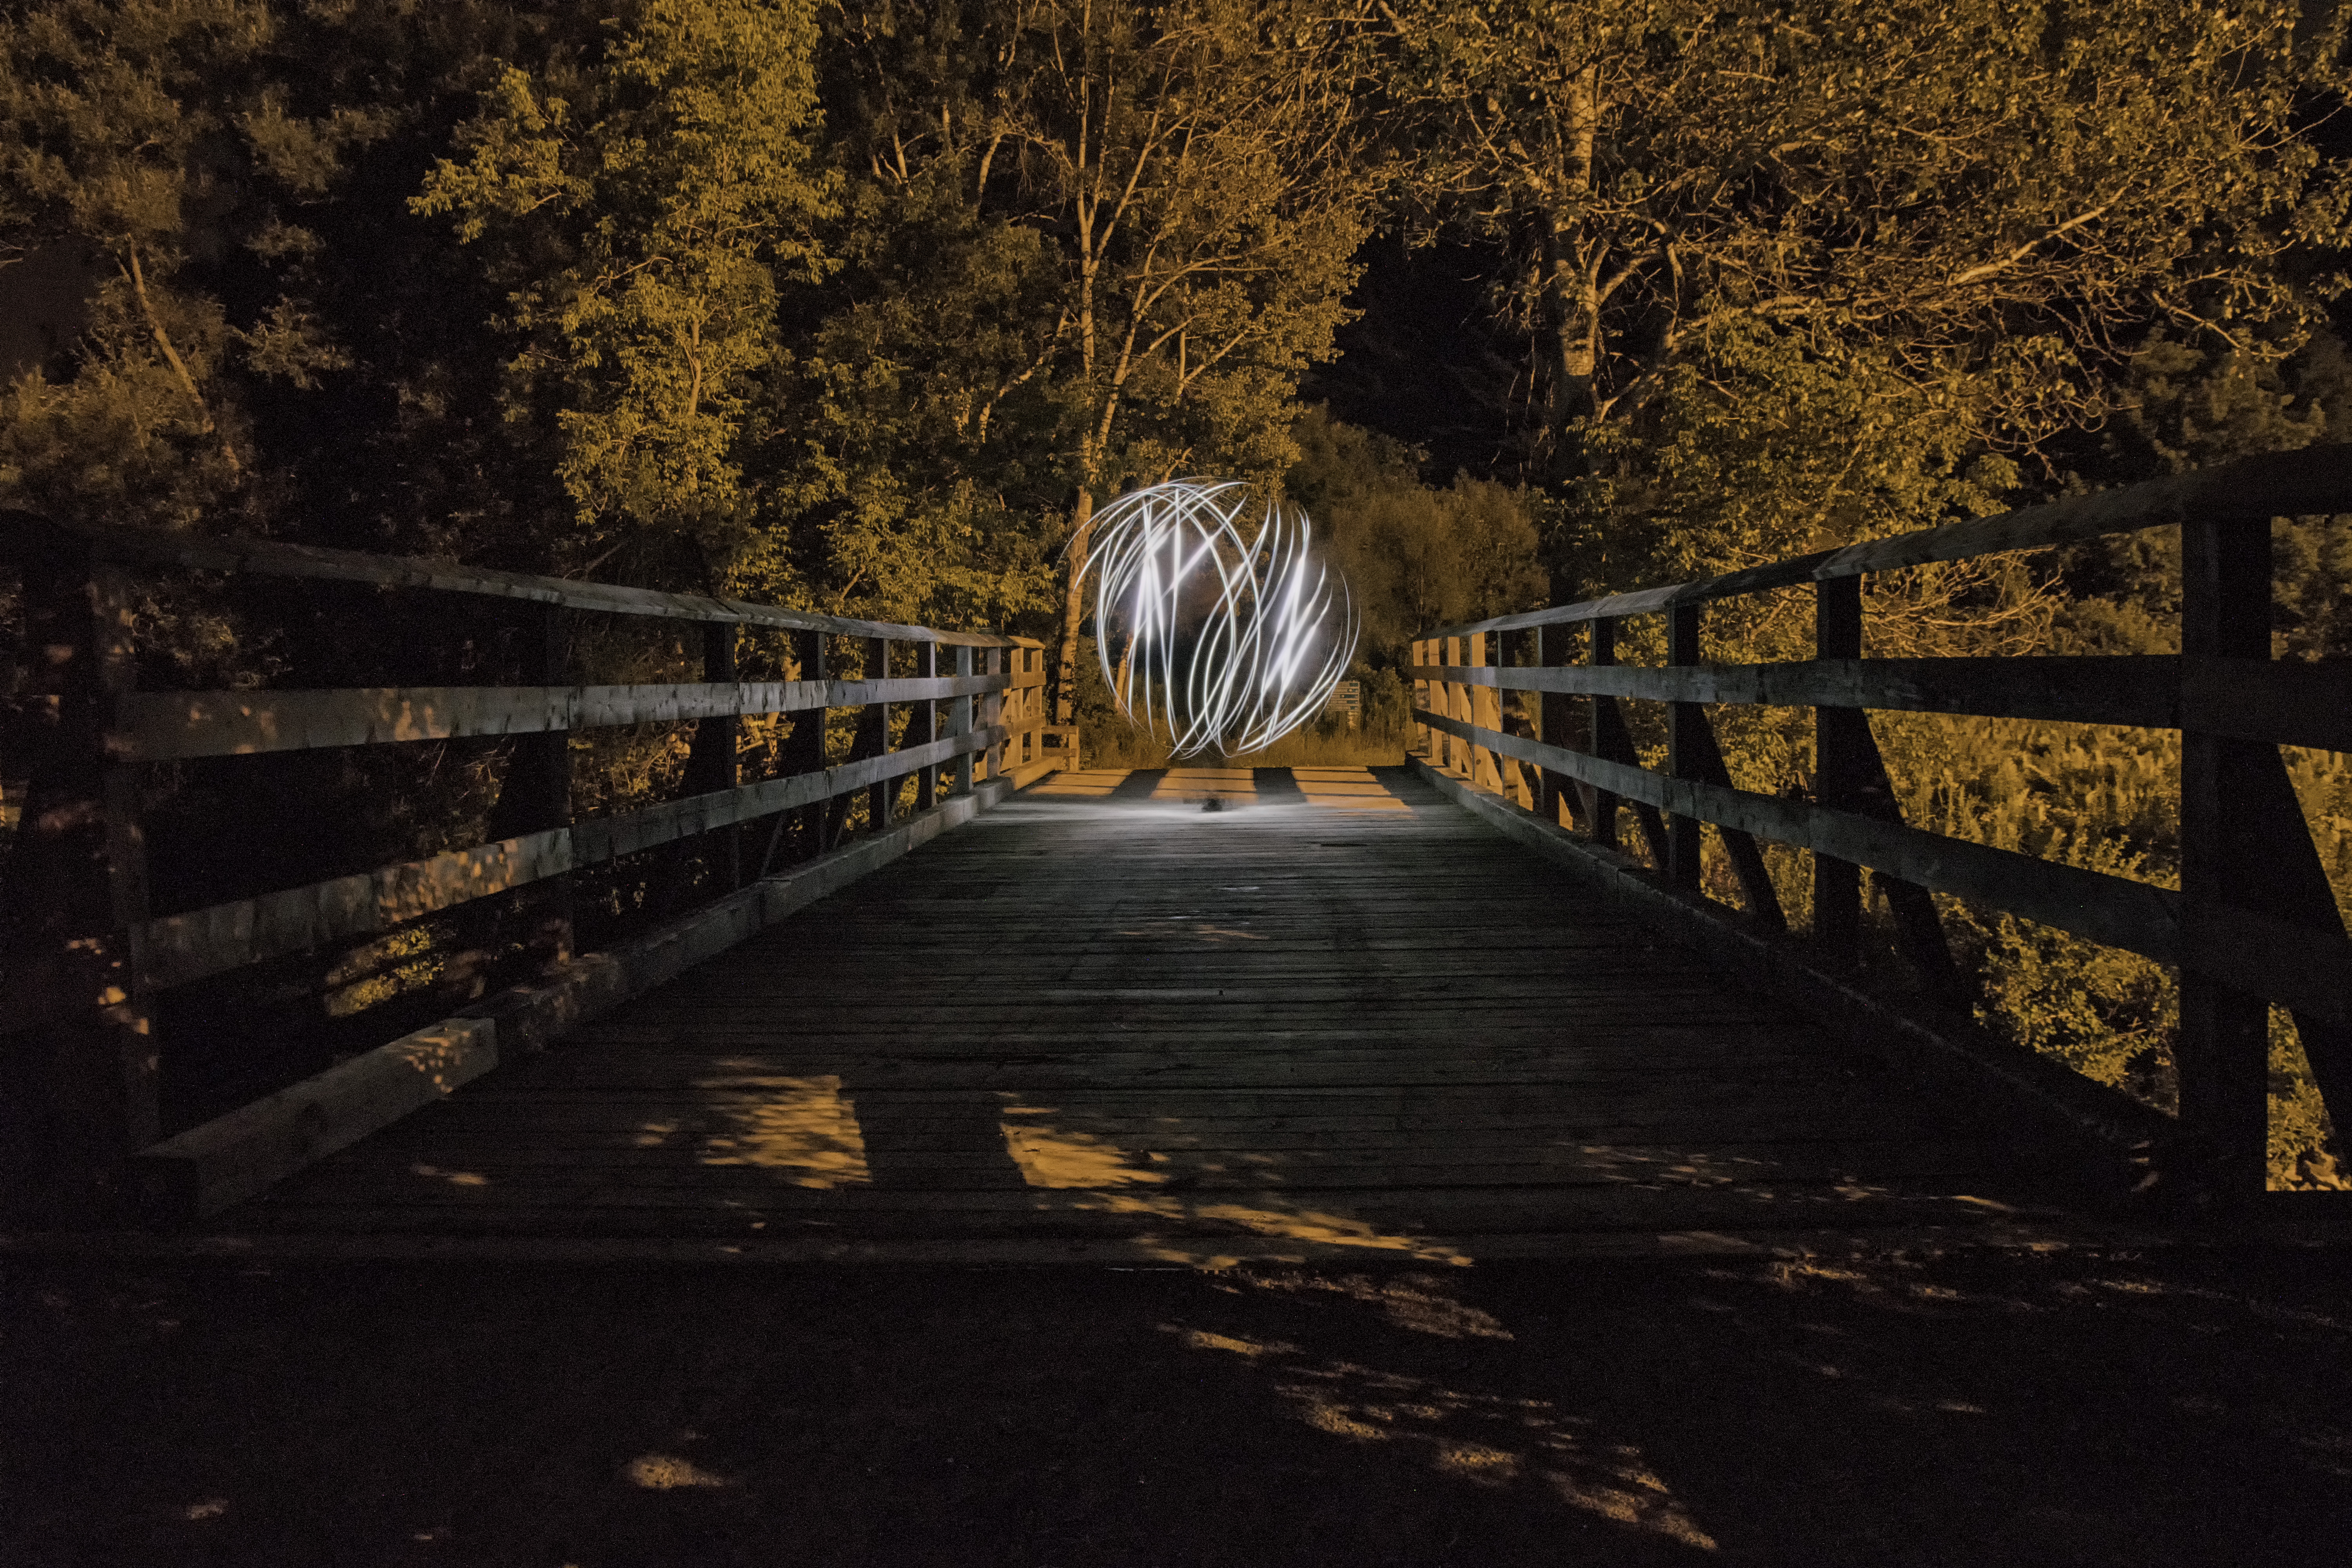
light, bridge, night, sunlight, morning, tunnel, evening, reflection, autumn, darkness, season, painting, canada, infrastructure, nuit, peinture, quebec, sherbrooke, lumineuse, urban area